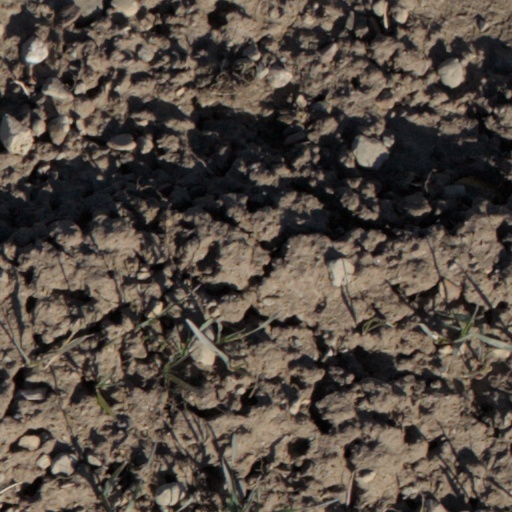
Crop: wheat